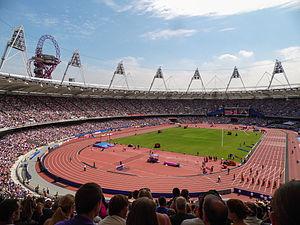
Le London Grand Prix 2013 est la 60ᵉ édition du London Grand Prix qui a eu lieu les 26 et 27 juillet 2013 à Londres, au Royaume-Uni. Il constitue la onzième étape de la Ligue de diamant 2013. Le meeting se dispute pour la première fois au Stade olympique de Londres et est rebaptisé pour l'occasion Sainsbury’s Anniversary Games 2013 afin de célébrer le premier anniversaire des Jeux olympiques de 2012.